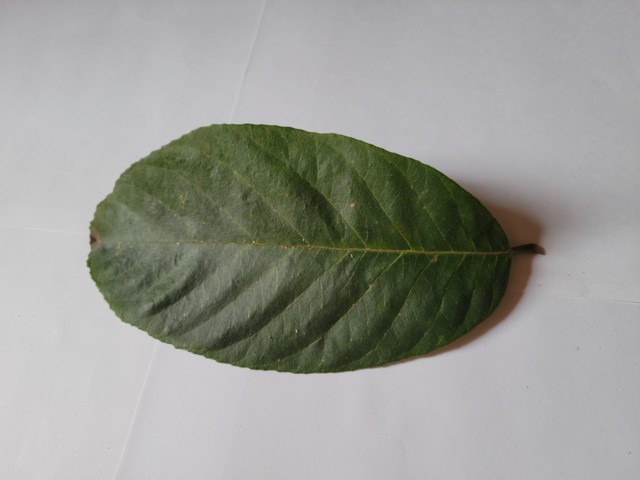
Plant: chapalish